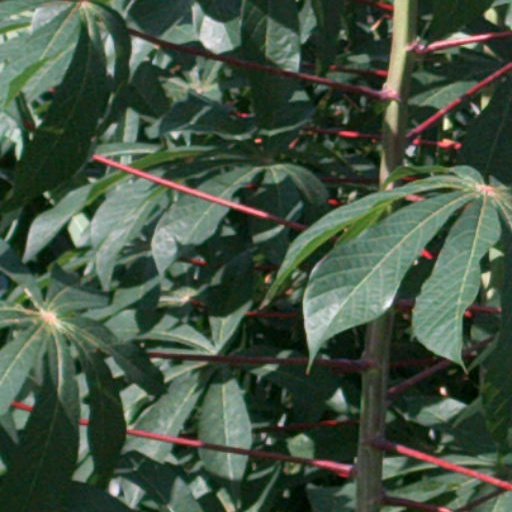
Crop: cassava